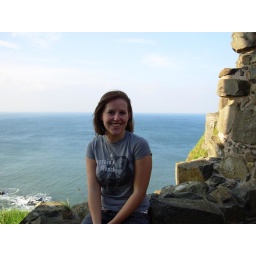
Me sitting on the ruins of a wall by a cliff at Dunluce Castle...That's the Irish Sea behind me.